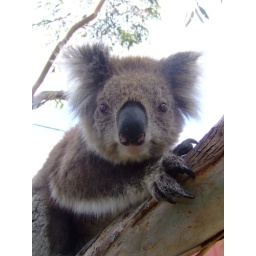
This little fella was in the tree above the table where we sat and ate lunch!